1978 Afro-Asian Cup of Nations

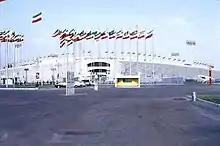
Aryamehr, now Azadi Stadium hosted the first leg

The 1978 Afro-Asian Cup of Nations was the first edition of the Afro-Asian Cup of Nations, it was contested by Ghana, winners of the 1978 African Cup of Nations, and Iran, winners of the 1976 AFC Asian Cup. The tournament planned to be played into two legs. The first leg was played in Tehran and Iran beat Ghana 3–0. However the second leg which was to be played in Accra was cancelled due to the Iranian Revolution.